Island of Sodor

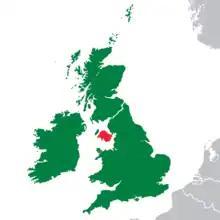
Map of Sodor depicted (in red) within the British Isles

Sodor is usually shown as much larger than the Isle of Man. The island is roughly diamond-shaped, wide east to west and long north to south. Its north-west coast is separated from the Isle of Man by a strait called the Sudrian Sea (Faarkey-y-Sudragh), four miles (6 km) wide. In the north-east, it overrides and replaces the real Walney Island. Its highest mountain is Culdee Fell, which was modelled on Snowdon: the ridge of Devil's Back copies the Clogwyn ridge on Snowdon. The summit is reached by the Culdee Fell Railway, which is based on the Snowdon Mountain Railway in Wales.